Armenian Handball Federation

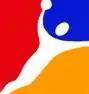
Former Armenian Handball Federation logo used until 2023

The Armenian Handball Federation, also known as the Handball Federation of Armenia, is the regulating body of handball and beach handball in Armenia, governed by the Armenian Olympic Committee. The headquarters of the federation is located in Yerevan.